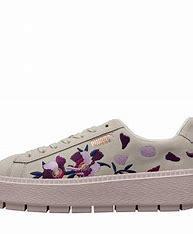
Brand: Puma
Model: Suede Platform